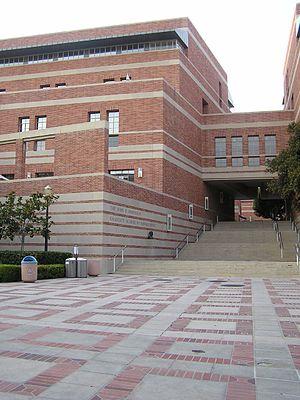
L'Anderson School of Management est l'école de commerce de UCLA, l'université de Californie à Los Angeles. Elle a été créée en 1935 et a eu plusieurs noms successifs : School of Business Administration, Graduate School of Business Administration puis Graduate School of Management. Elle est devenue la Anderson School of Management en 1987 à la suite du don de 15 millions de dollars de la part de John Anderson, ancien élève de l'école. Elle propose plusieurs programmes :